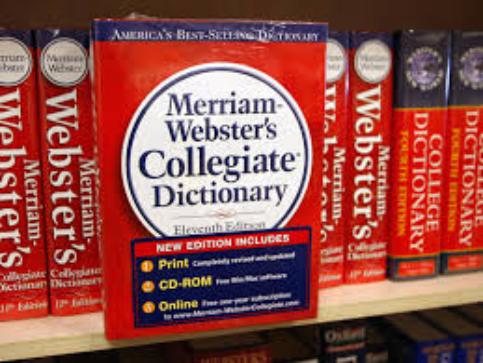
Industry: Others